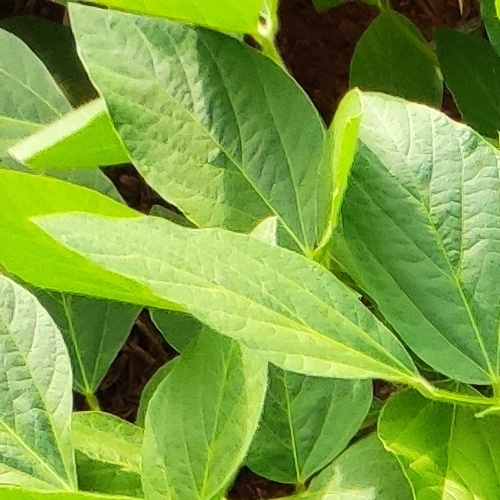
Label: Healthy